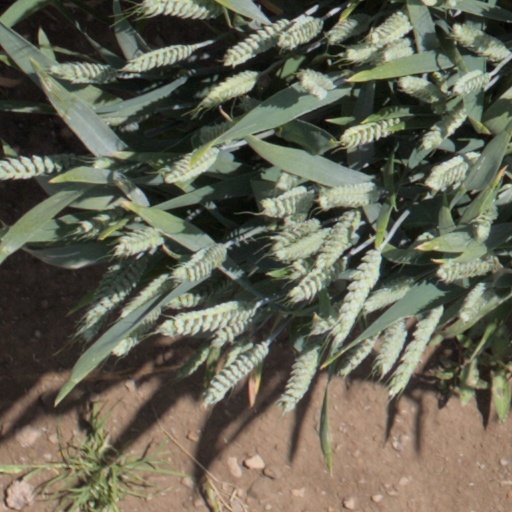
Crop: wheat